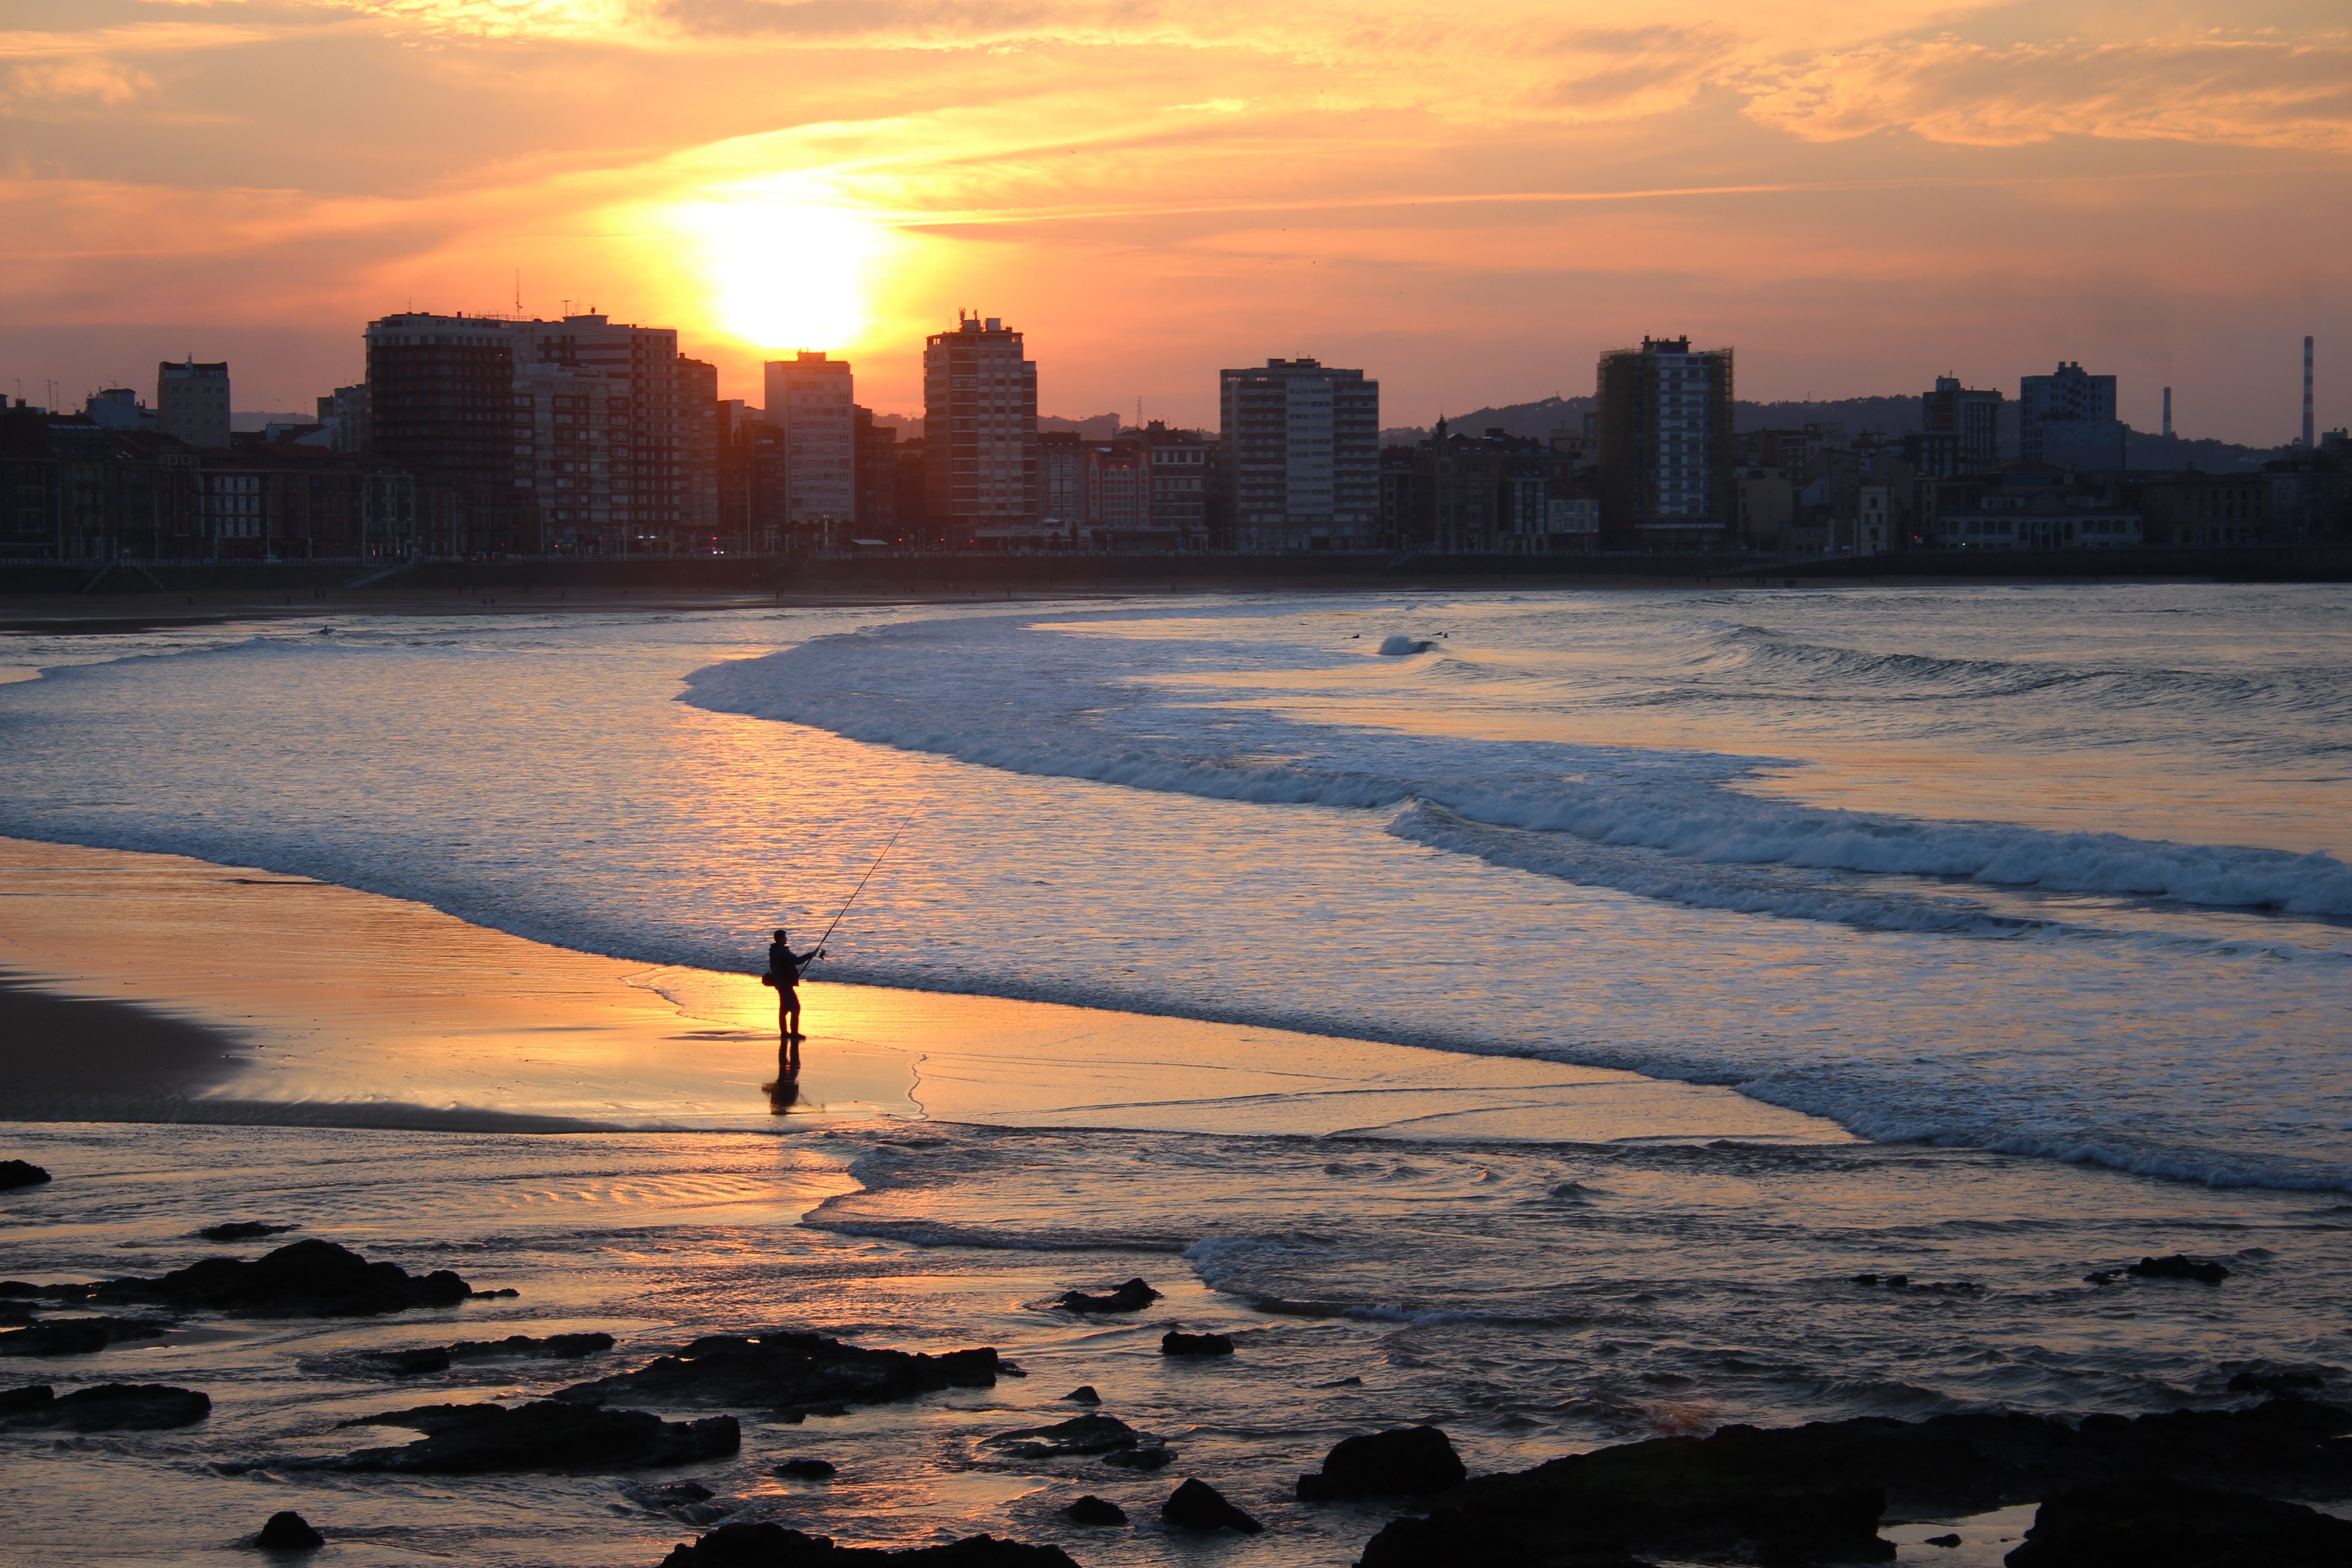
beach, landscape, sea, coast, water, nature, outdoor, sand, ocean, horizon, cloud, sky, sunshine, sun, sunrise, sunset, skyline, sunlight, morning, shore, wave, dawn, summer, vacation, tourist, travel, coastline, dusk, europe, evening, reflection, scenic, fishing, peaceful, seascape, bay, blue, tourism, spain, asturias, afterglow, gijon, atmospheric phenomenon